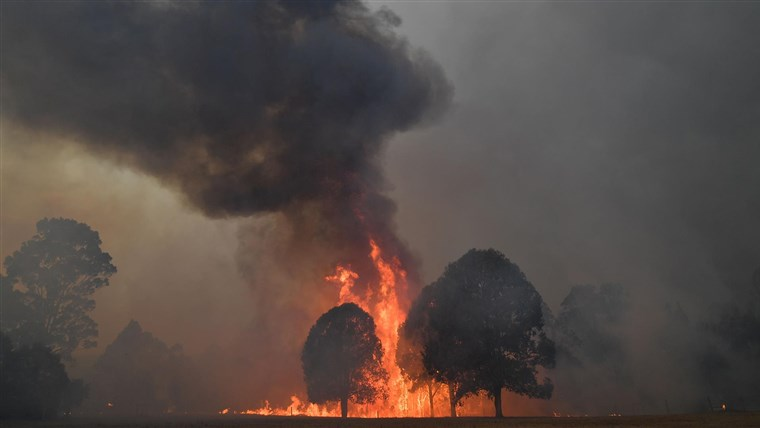
Fire: yes
Smoke: yes